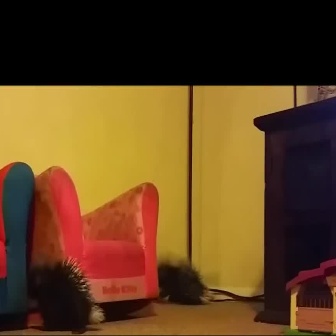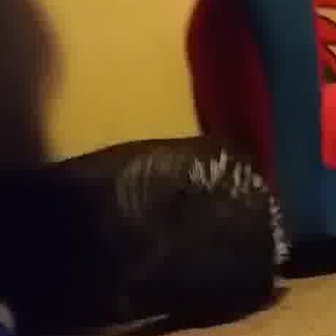
  Please identify the target specified by the bounding box [24,255,103,334] in the first image and locate it in the second image. Return the coordinates in [x_min,y_min,x_max,y_max] format.
Answer: [104,142,290,327]